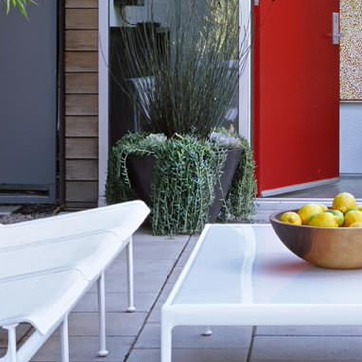
Material: foliage